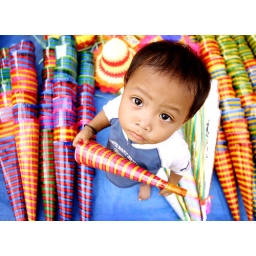
A kid plays amidst colorful hats which doubles as noise-makers being sold along Roxas Boulevard in Pasay City, Philippines.